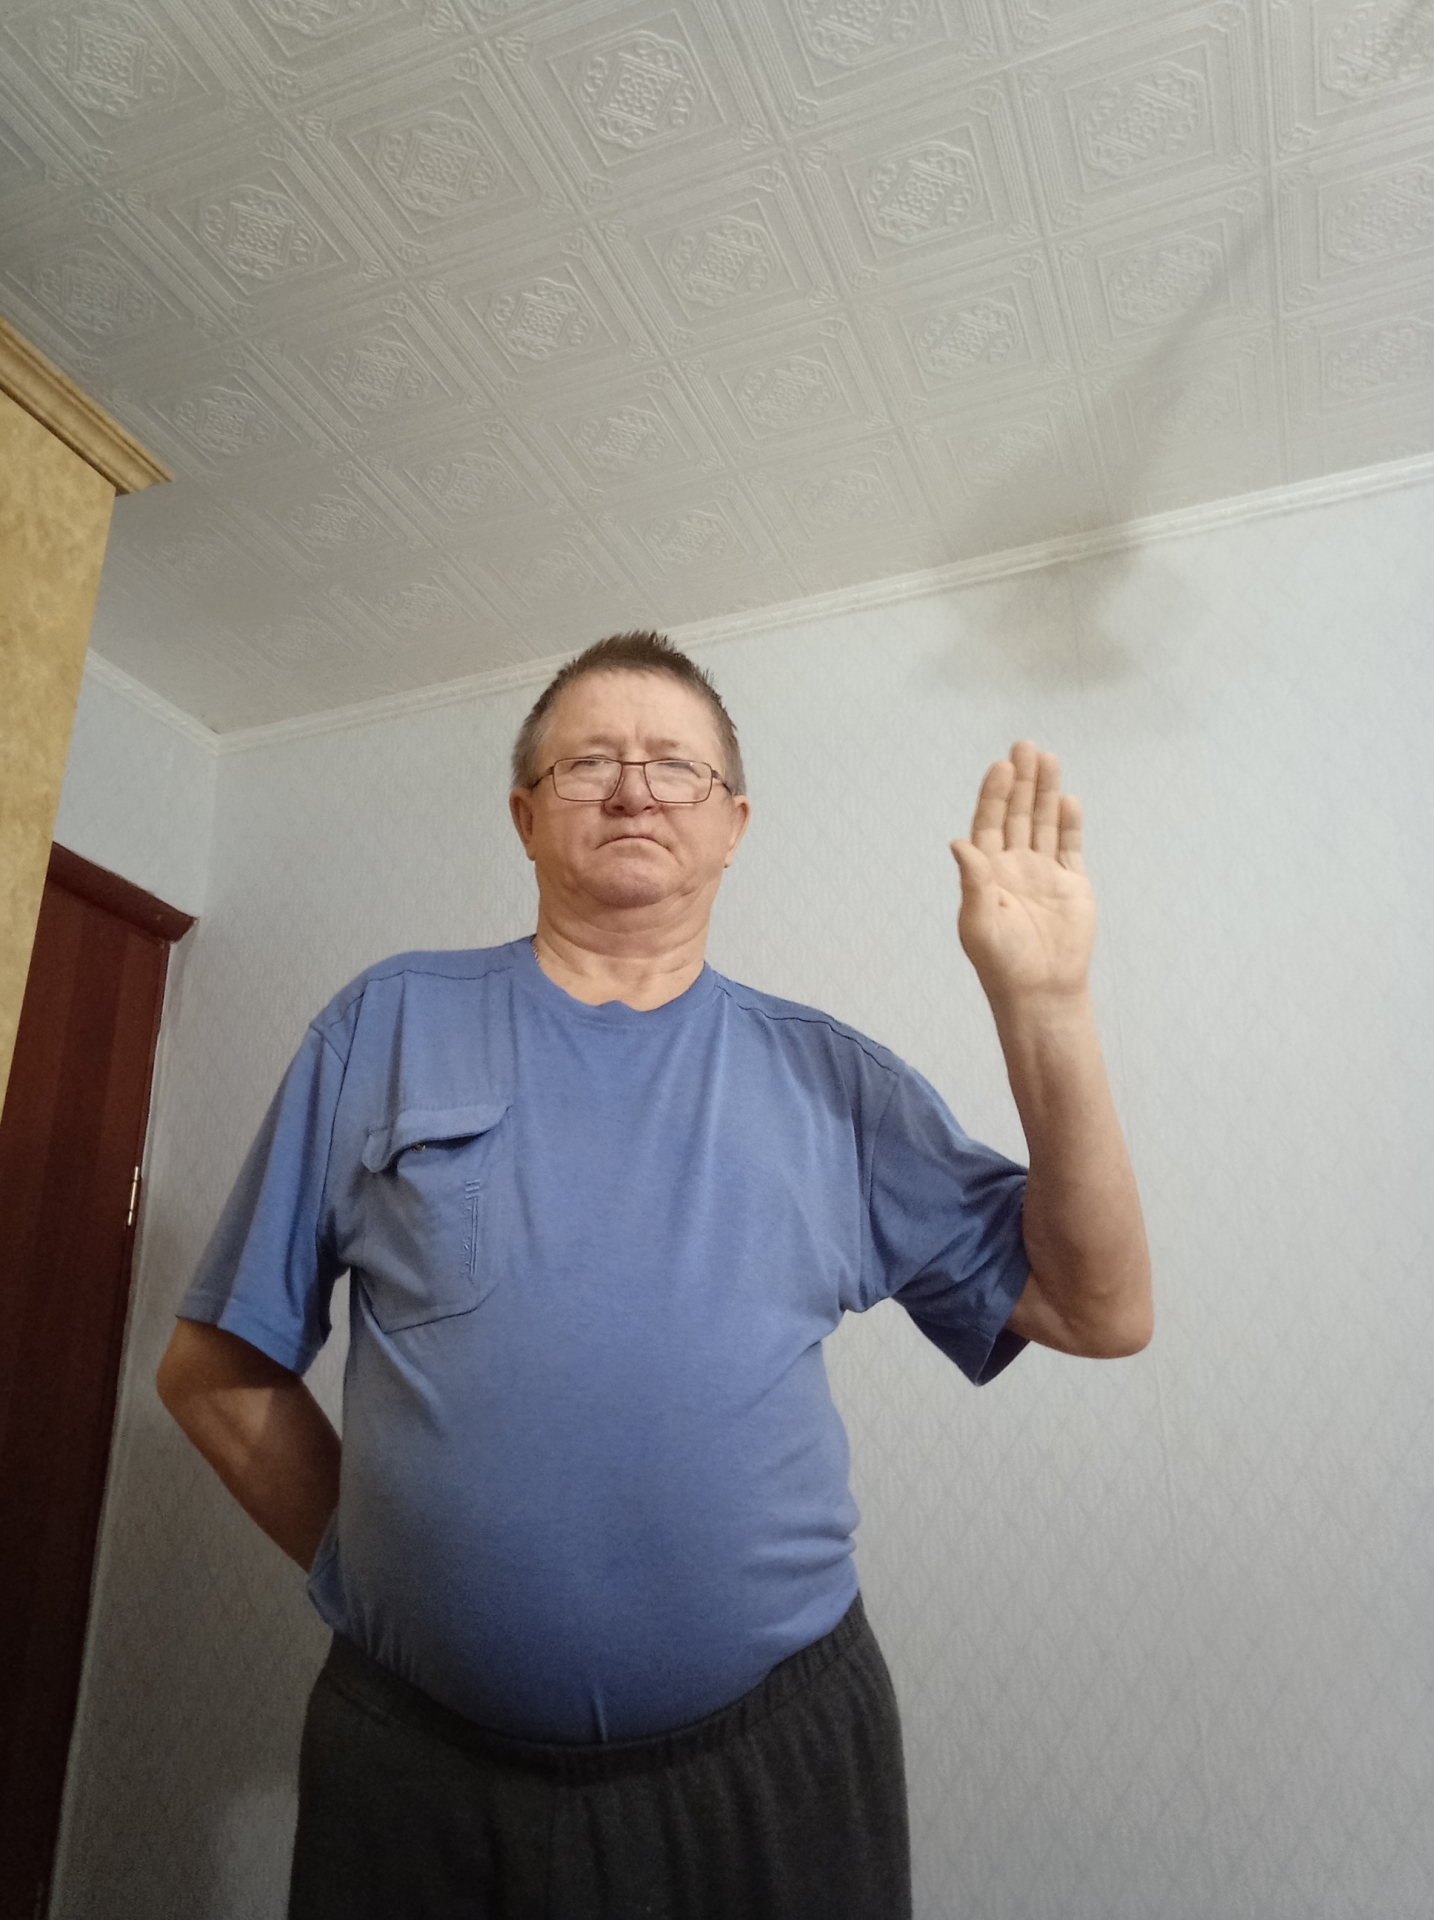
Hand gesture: stop